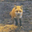
Label: fox